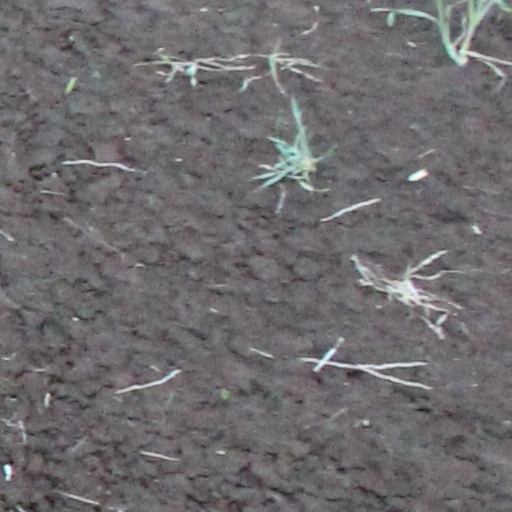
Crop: wheat